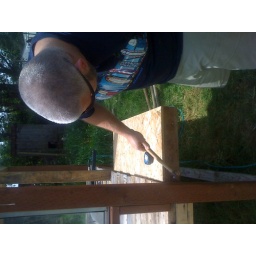
Building the chickens nest boxes today :) I forgot to paste the the pics in last time!